OR-7

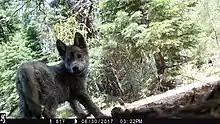
A pup from the Lassen Pack

In May 2014, remote cameras in the Rogue River – Siskiyou National Forest captured photographs of OR-7 along with a female wolf who might have mated with him. A month later, biologists from the United States Fish and Wildlife Service and the ODFW returned to southwest Oregon, photographed two wolf pups, and took fecal samples for DNA testing to determine the relationship of the pups to OR-7. By September, tests run at the University of Idaho confirmed that OR-7's mate is a wolf, that the two pups are their offspring, and that the mate is related to the wolves in the Minam and Snake River packs of northeastern Oregon.